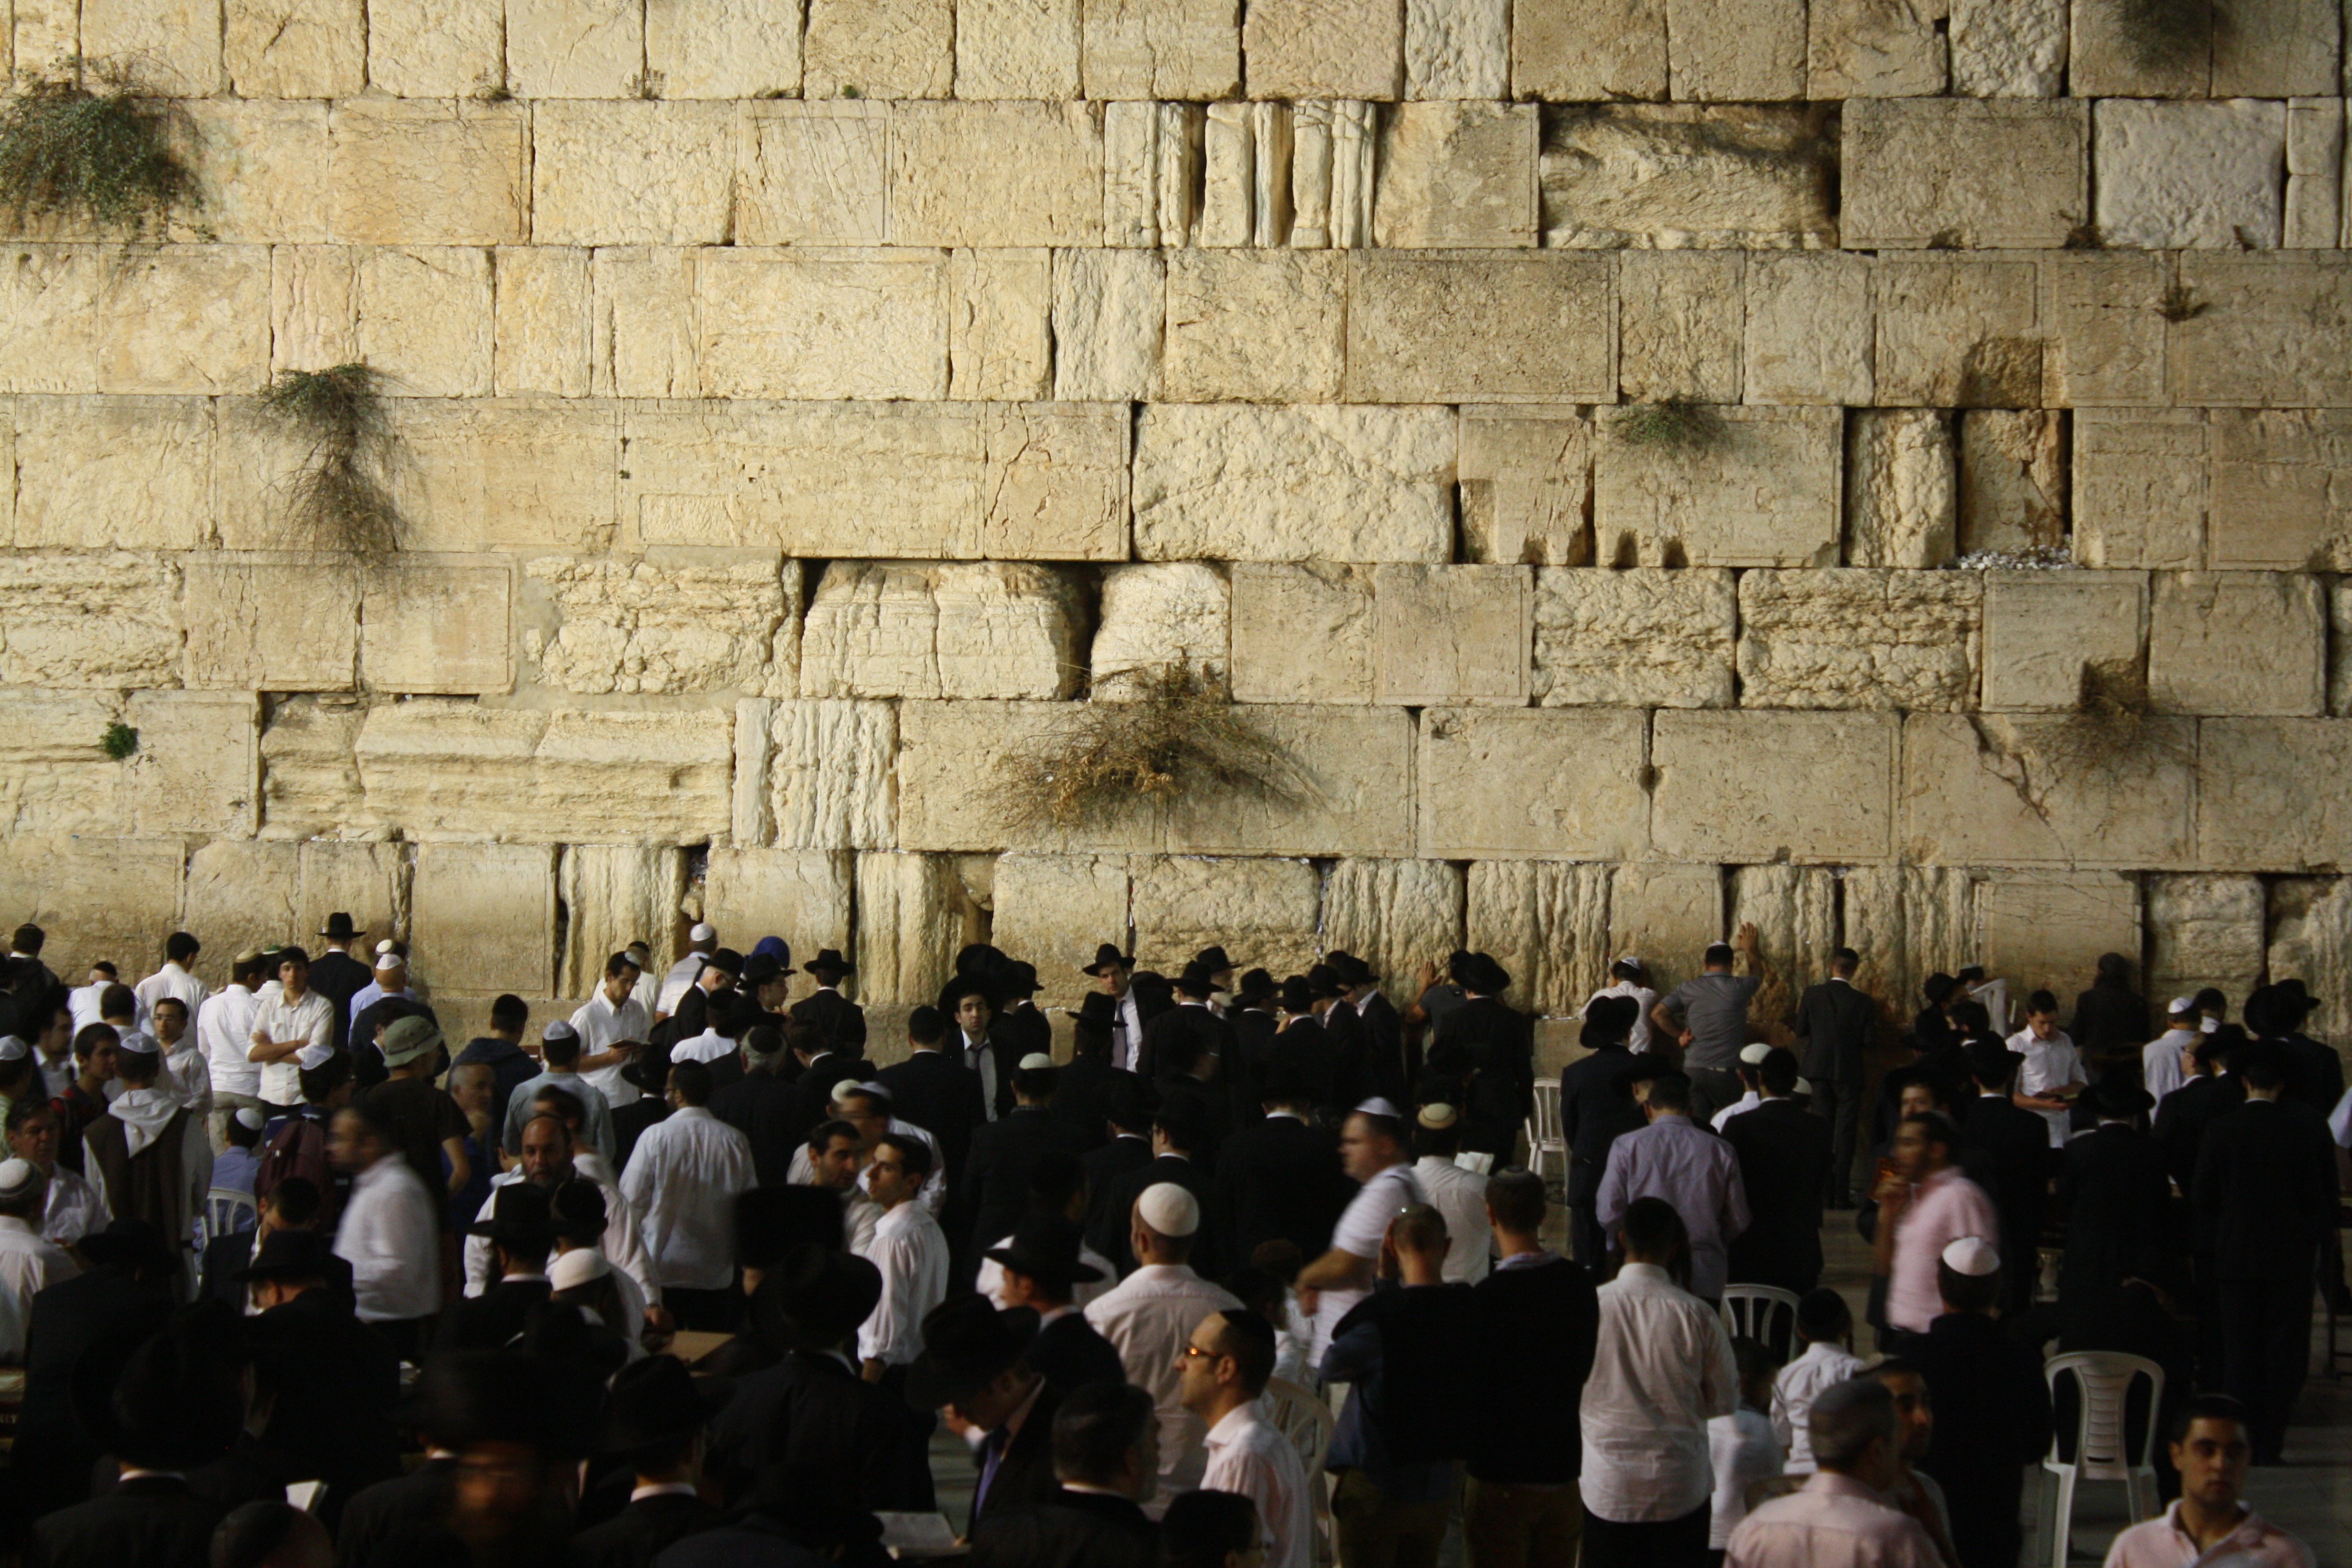
people, old, religion, ancient, temple, prayer, holy, jerusalem, israel, judaism, ancient history, western wall